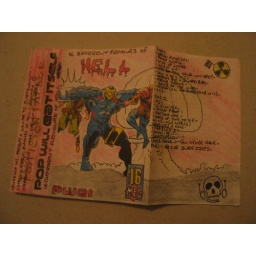
Found in a box of old tapes at my parents' house at Christmas. Circa 1994.